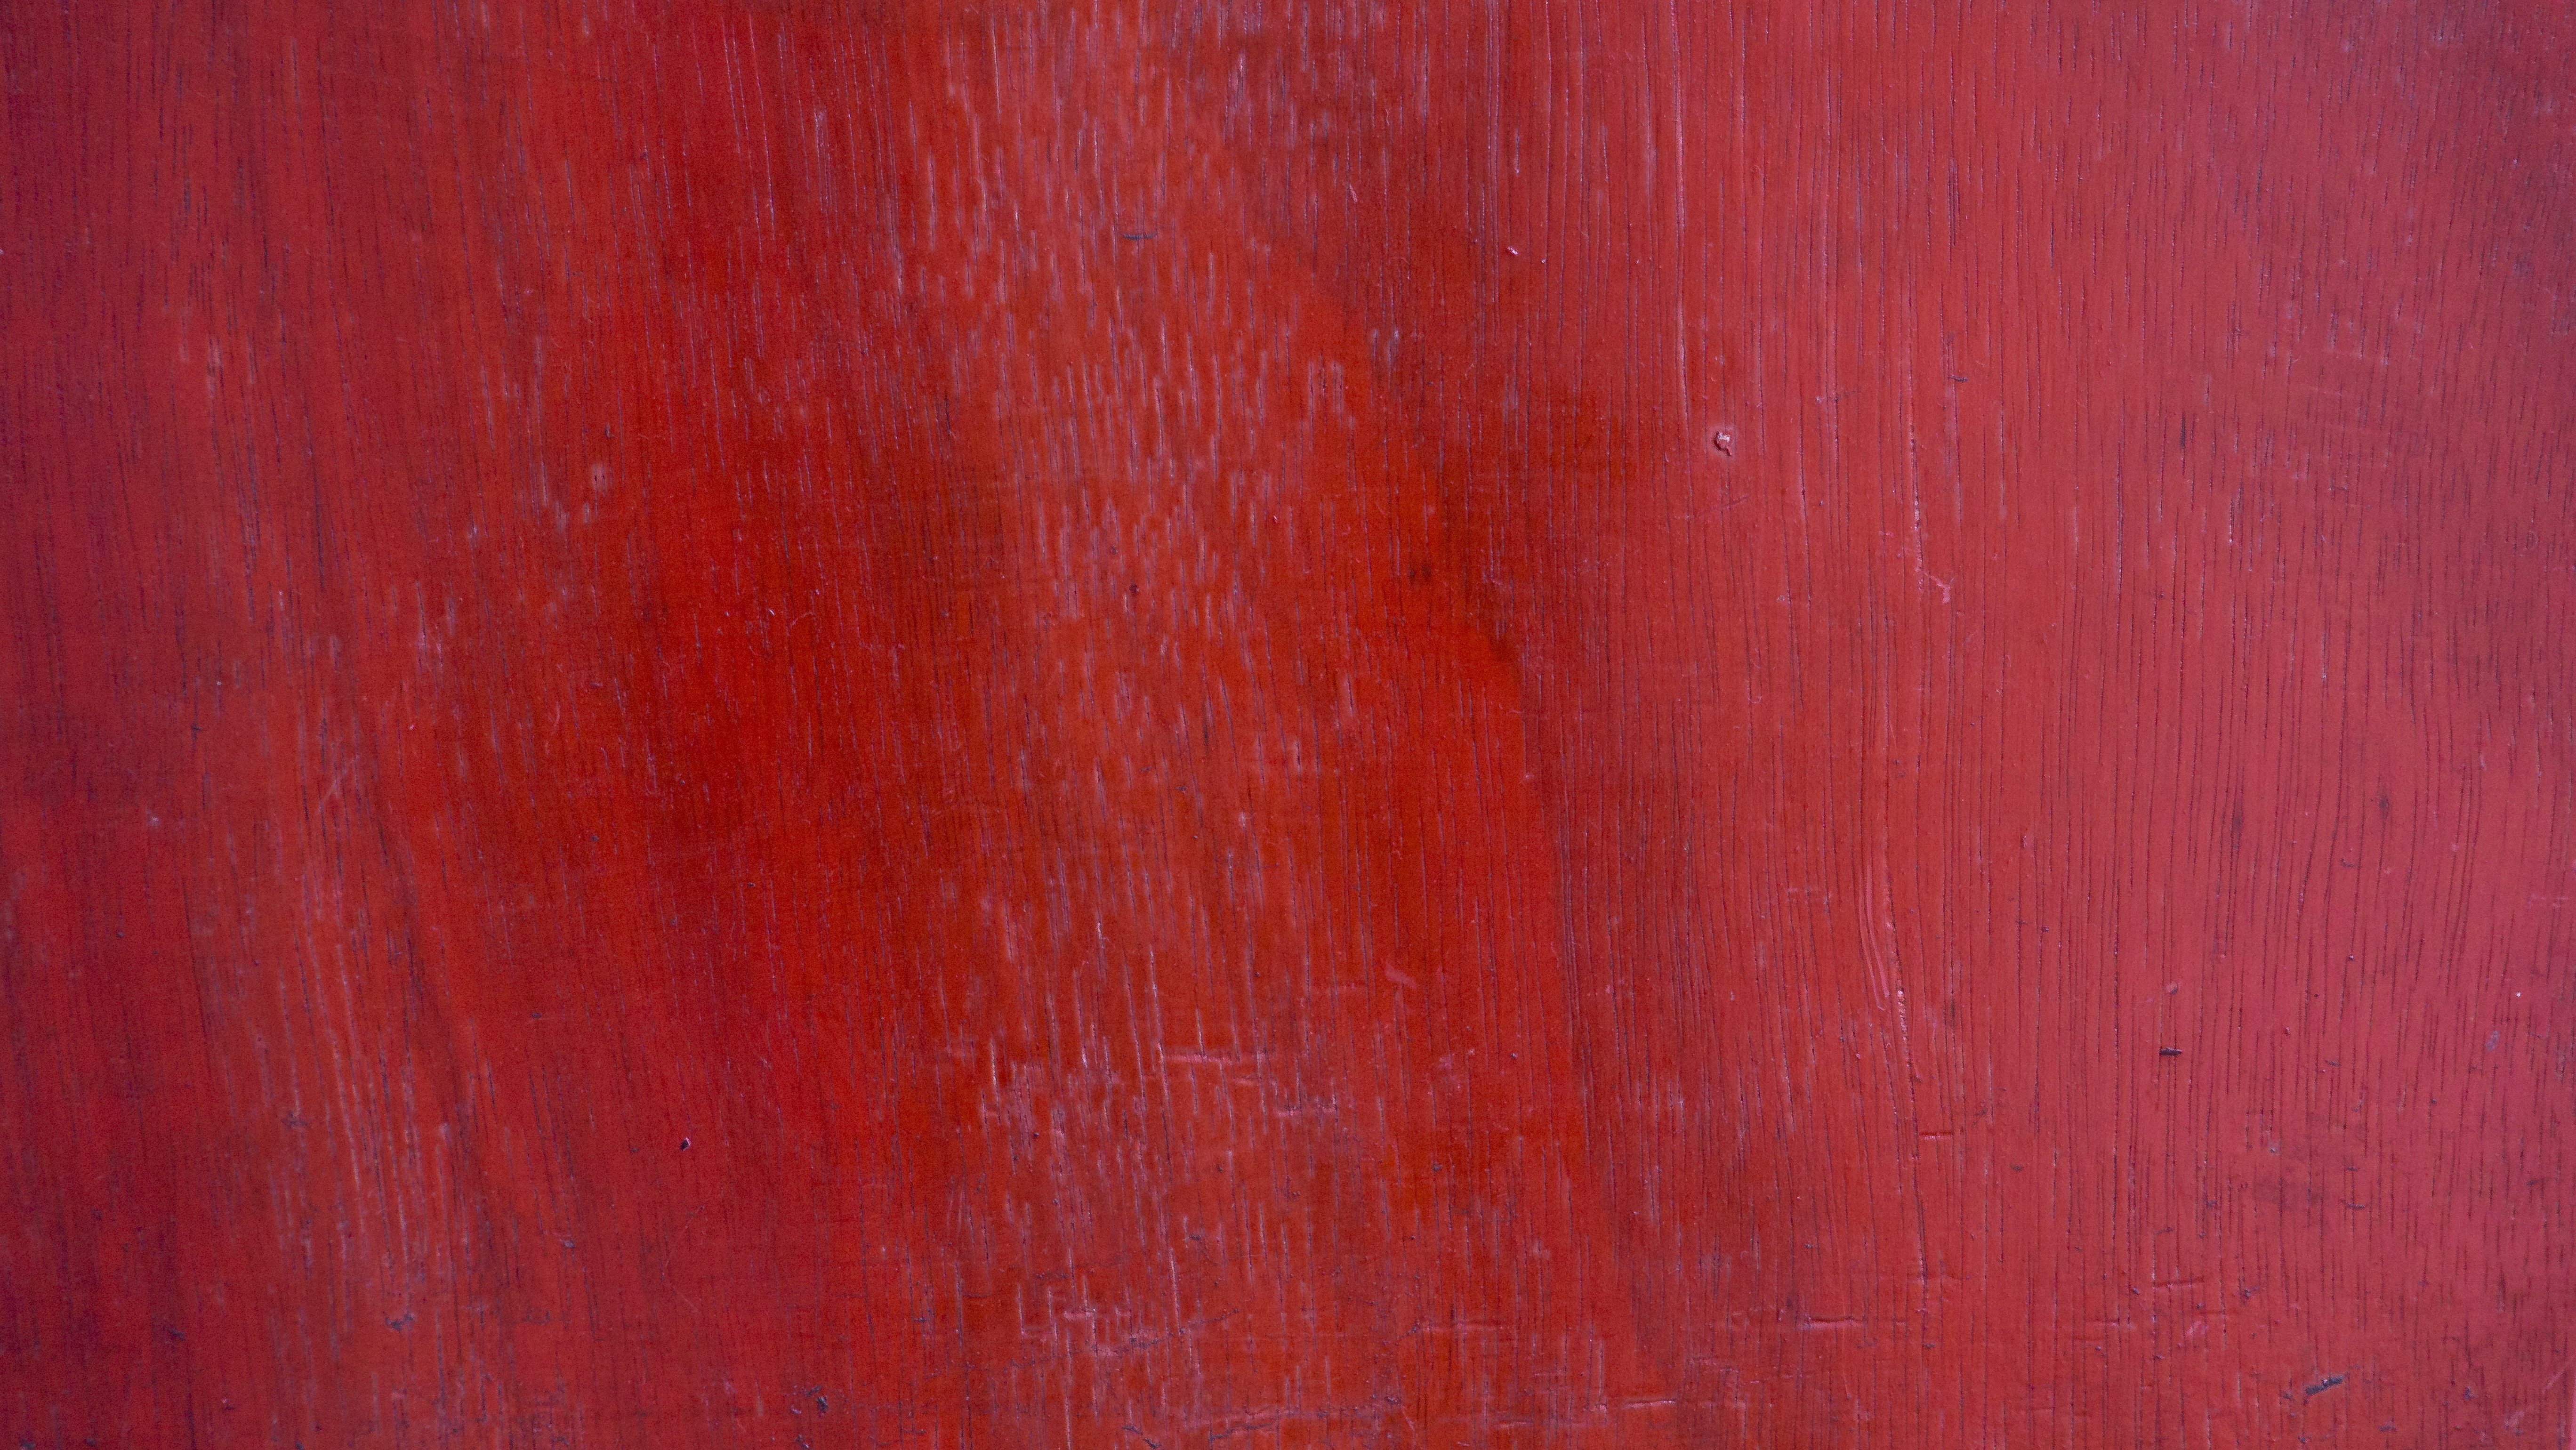
wood, texture, floor, wall, red, color, box, material, background, design, hardwood, layer, flooring, wood flooring, laminate flooring, wood stain